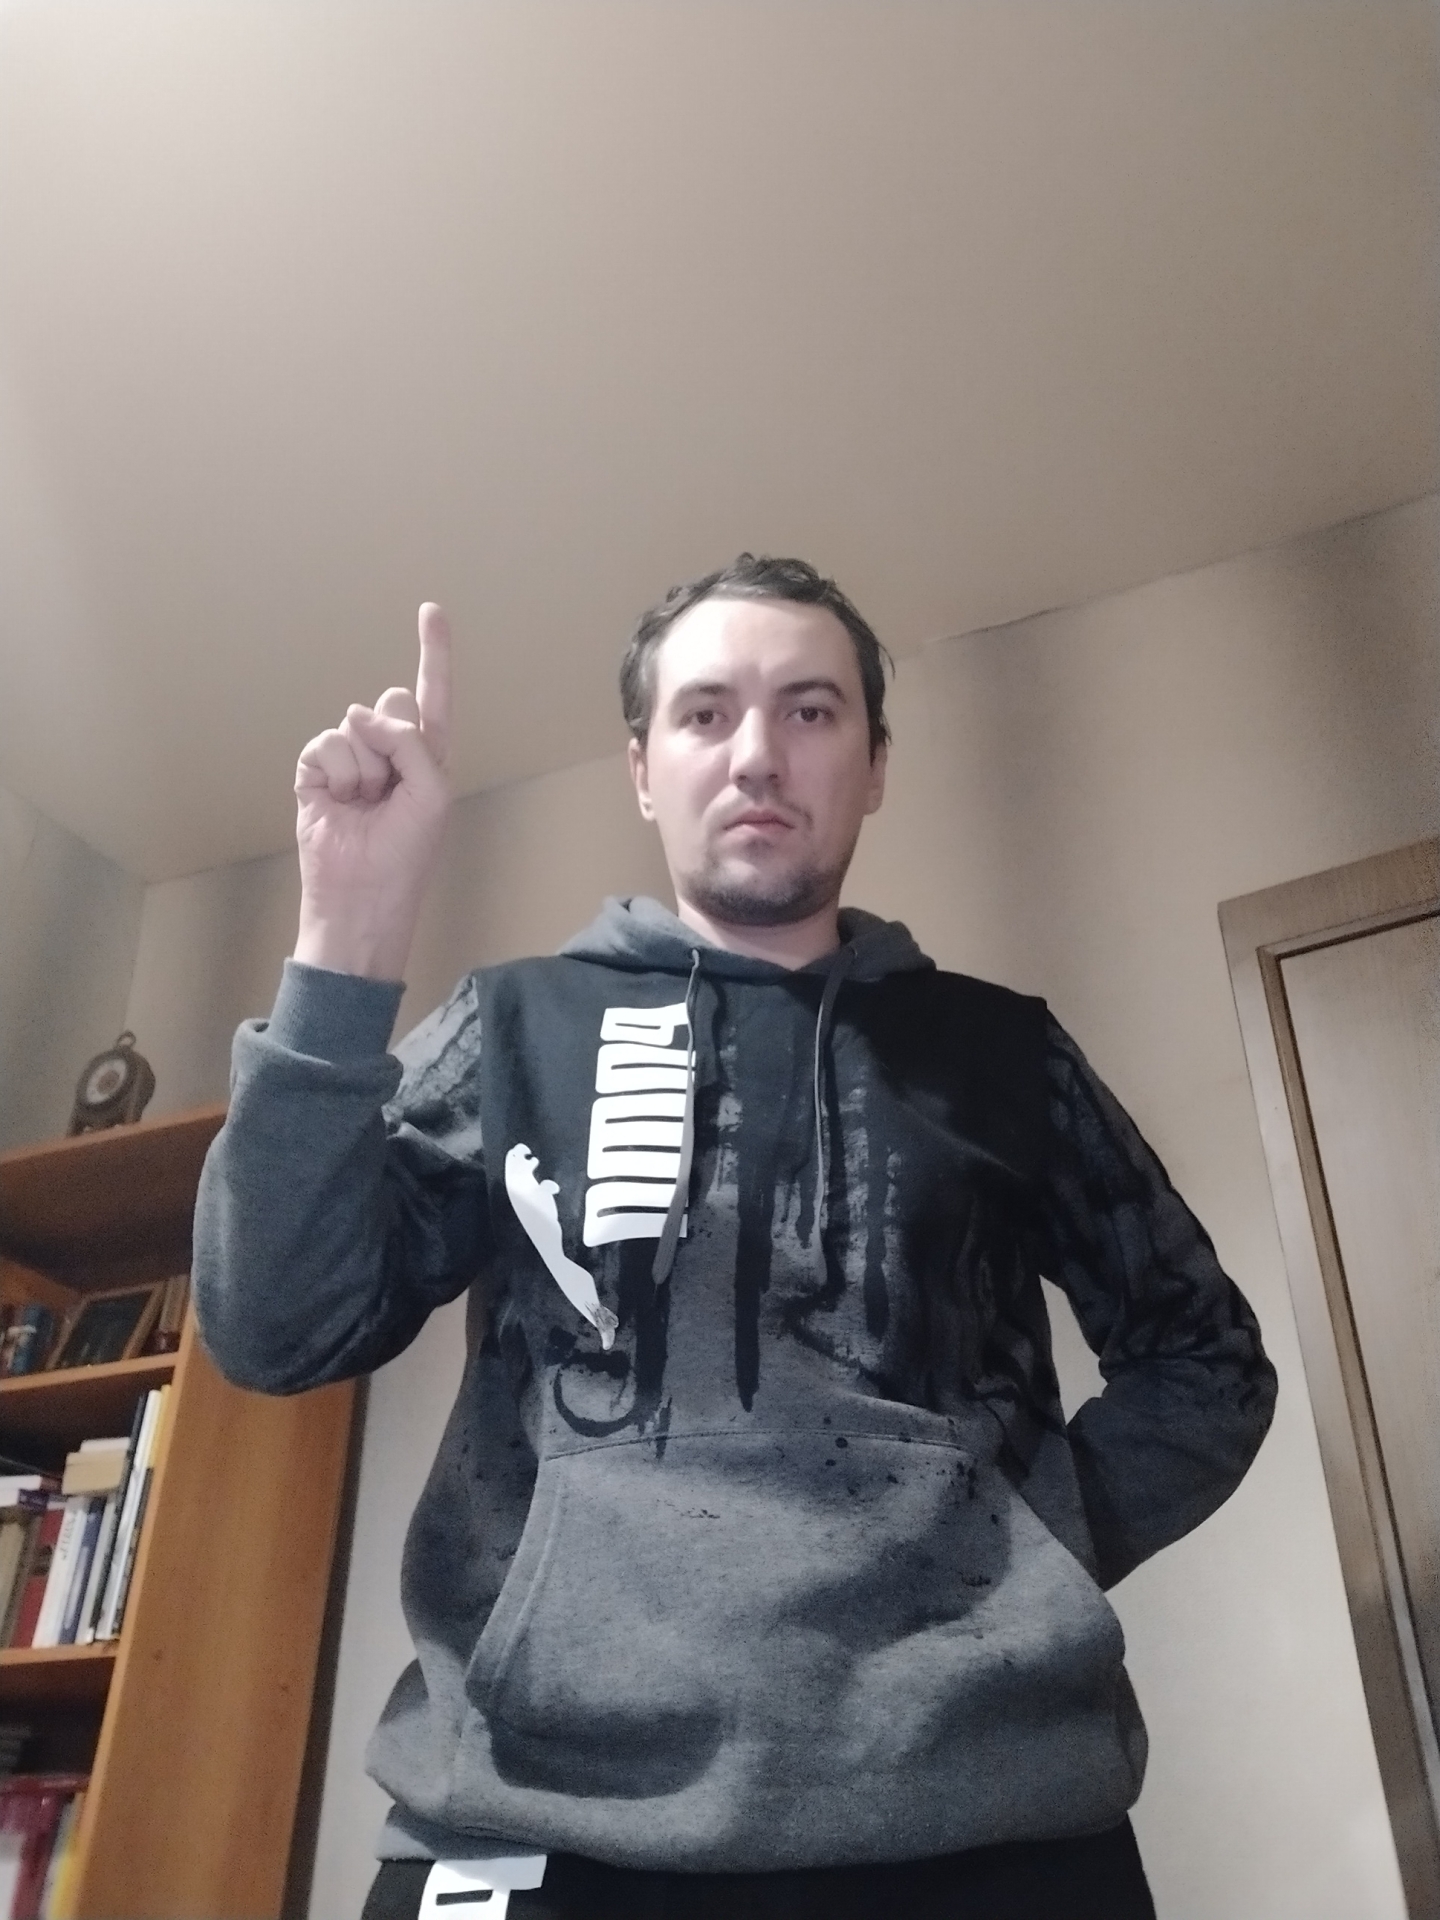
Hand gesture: one